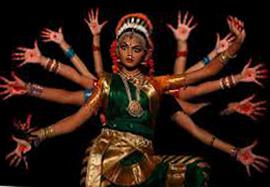
Dance form: kuchipudi